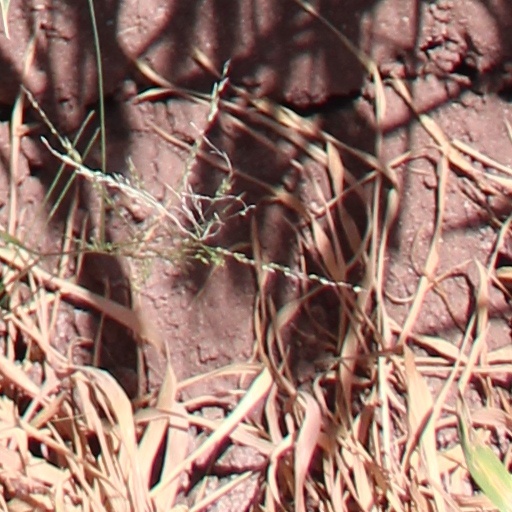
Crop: wheat